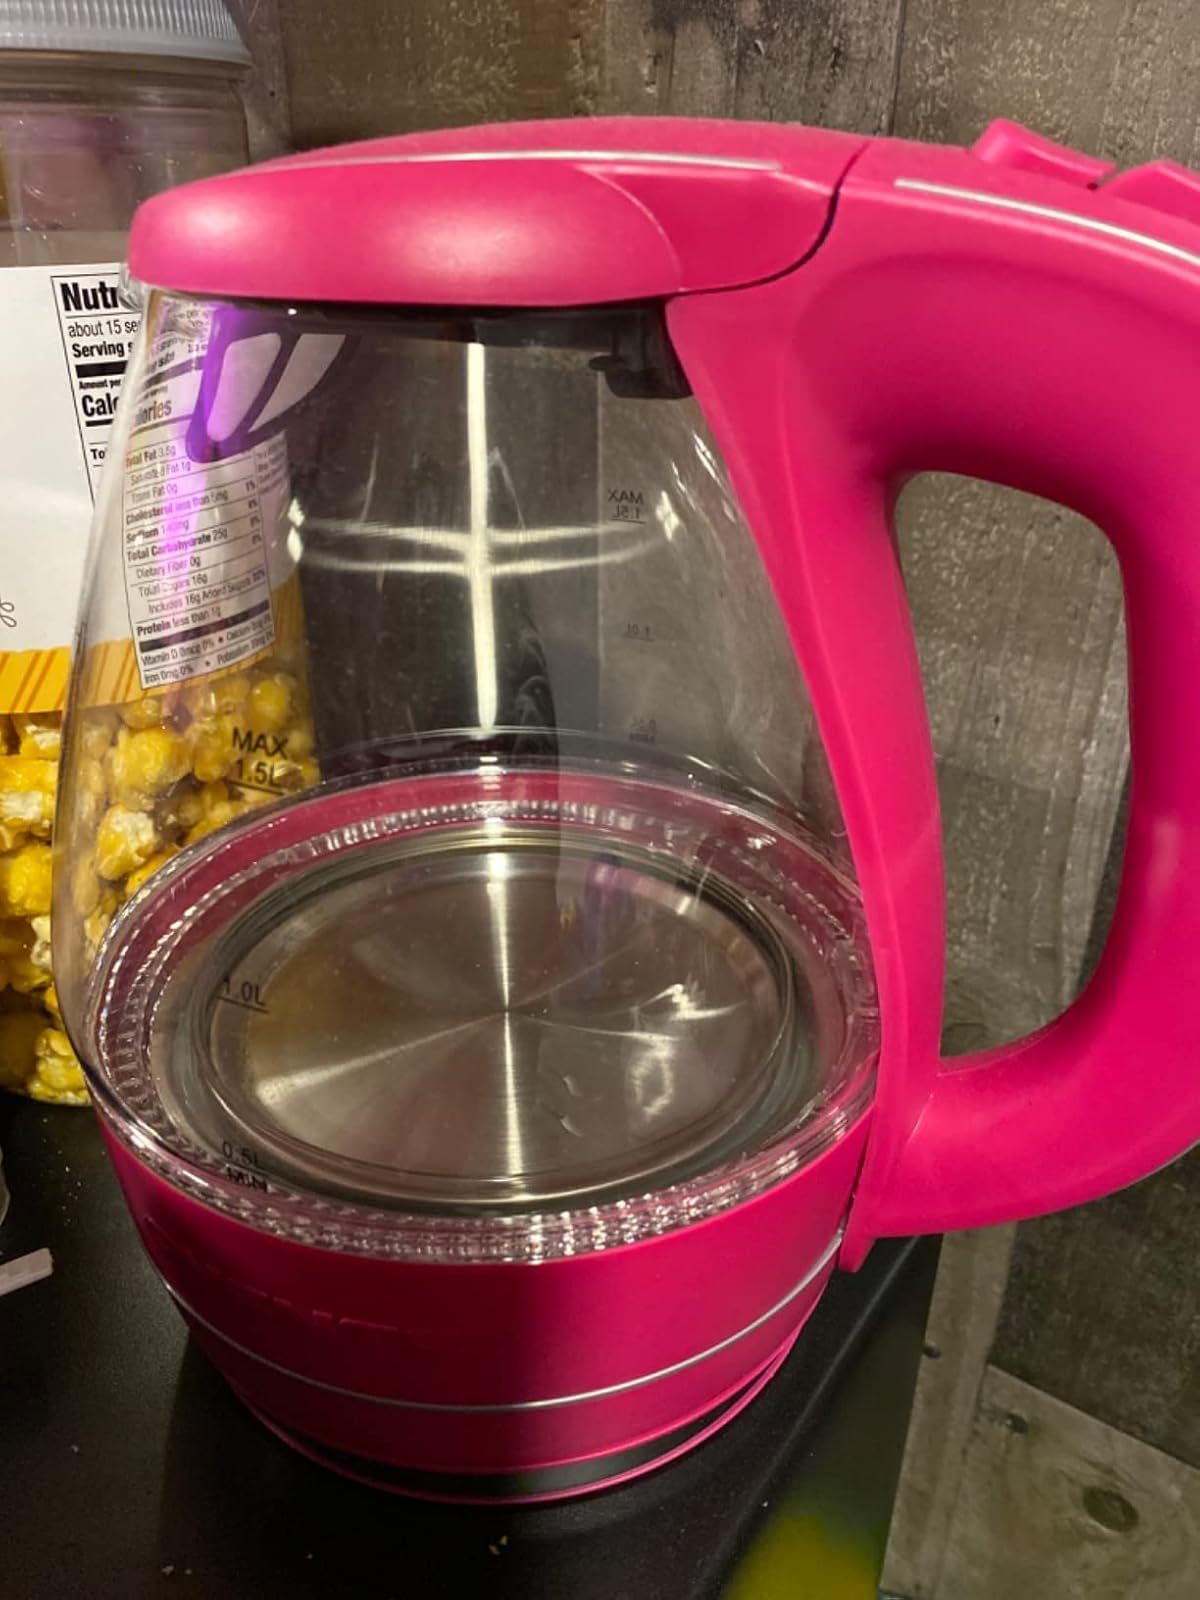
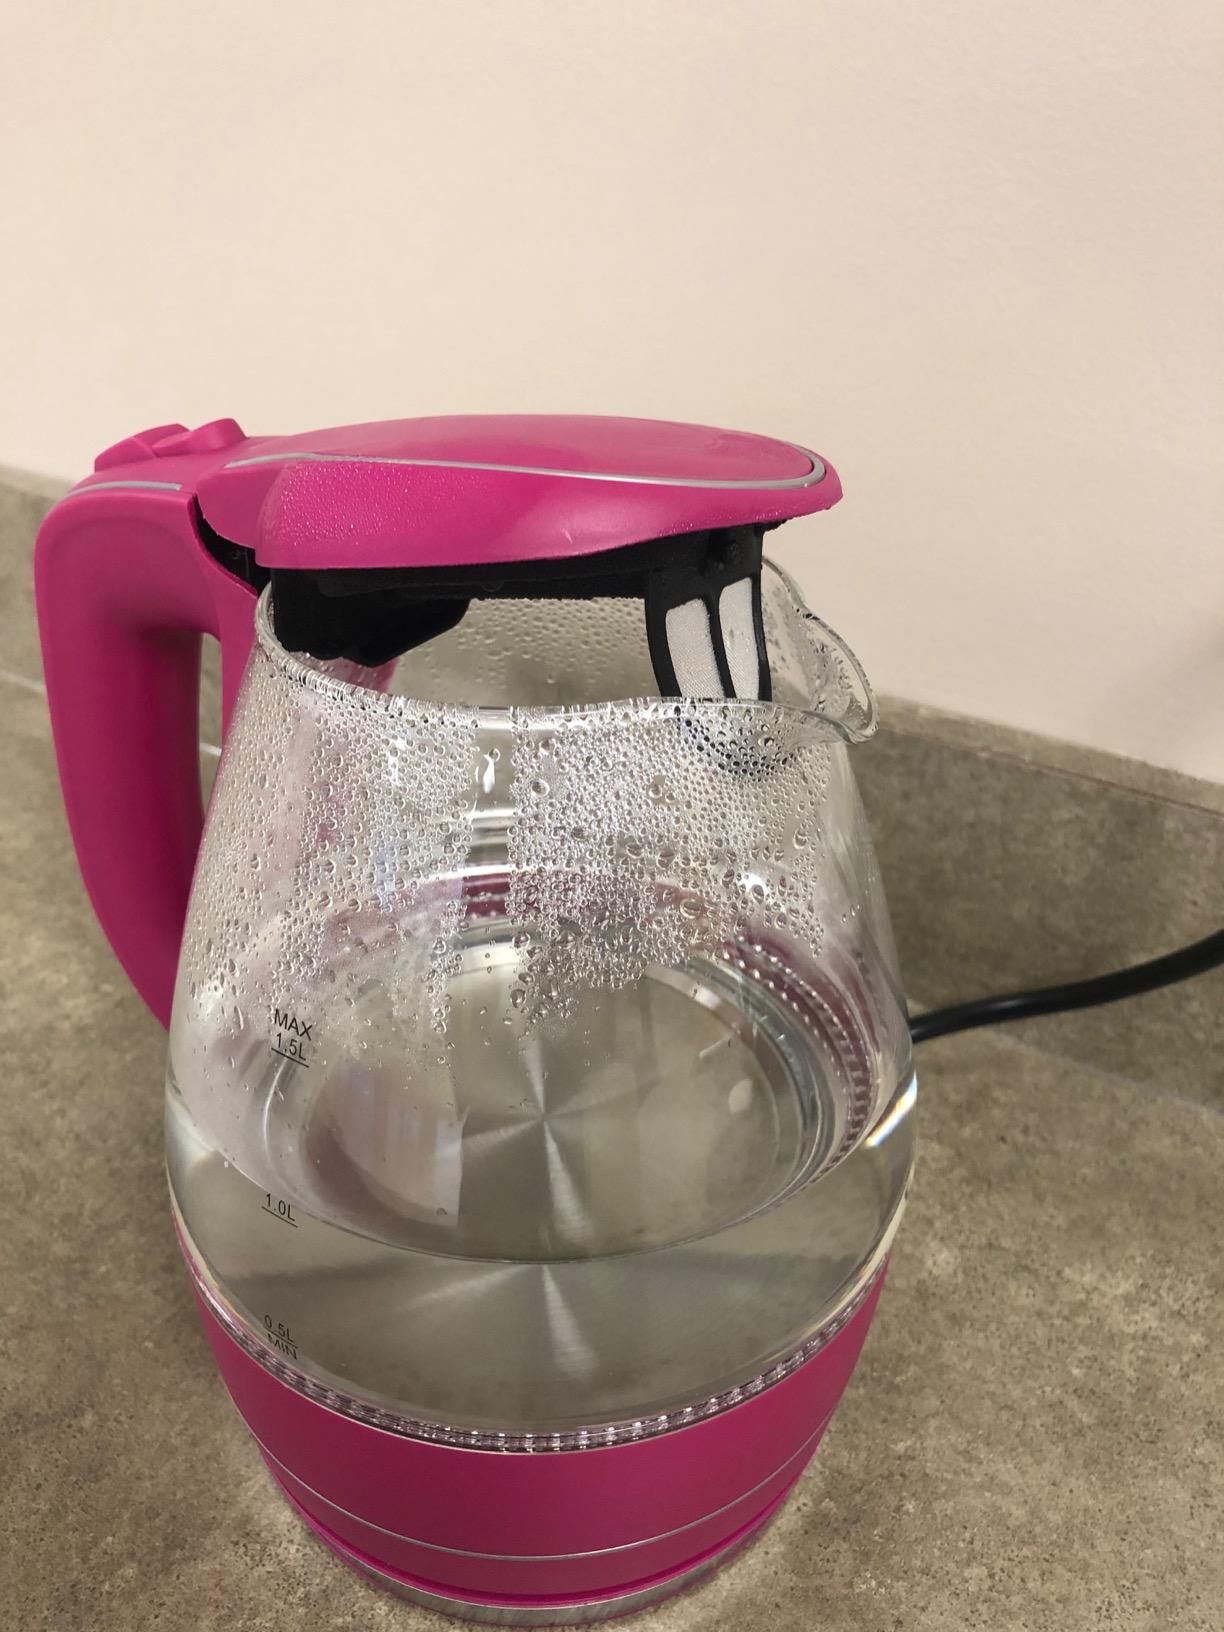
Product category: items_kettle
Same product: yes